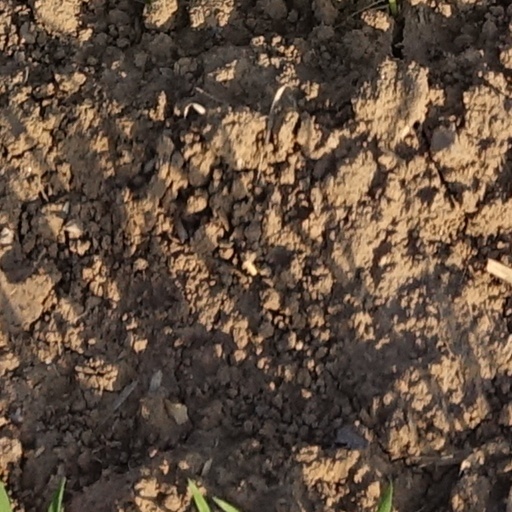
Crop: wheat